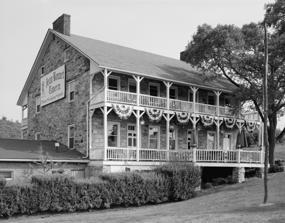
Building: Jean Bonnet Tavern
Country: United States of America
Year built: 1762
United States historic place Bonnet's Tavern U.S. National Register of Historic Places Jean Bonnet Tavern, 2005 Location in Pennsylvania Show map of Pennsylvania Location in United States Show map of the United States Location 4 miles (6.4 km) west of Bedford at the junction of U.S. Route 30 and Pennsylvania Route 31, Napier Township, Pennsylvania Coordinates 40°2′32″N 78°33′39″W / 40.04222°N 78.56083°W / 40.04222; -78.56083 Area less than one acre Built c. 1762 Built by Robert Callender Architectural style Colonial NRHP reference No. 79002164 Added to NRHP August 1, 1979 The Jean Bonnet Tavern , also known as Old Forks Inn and Bonnet's Tavern, is an historic inn and restaurant that is located just outside Bedford, Pennsylvania on U.S. Highway 30 , at the junction with Pennsylvania Route 31 . It can be seen from the Pennsylvania Turnpike . It was listed on the National Register of Historic Places in 1979. History and architectural features The British first recognized the lands as being owned by Robert Callender, a trader with the Native American tribes of Pennsylvania. The land was first documented when the original 690 acre parcel was transferred from the William Penn family to a land speculator named Hans Ireland. It was again transferred to Callender in 1762 and in 1763, the large stone structure was built. The location of the stone structure was intended to be a safe haven for settlers passing through the area as well as the site of a French fort and trading post. The tavern was referenced in the personal journals of many travelers that passed through the area on the way to what they called "Old Shawnese Cabins" which is Shawnee State Park (Pennsylvania) today. The land and the building were purchased by Jean (John) Bonnet in 1779 and opened as an inn and tavern, which was used as a gathering place by protesting local farmers during the 1794 Whiskey Rebellion . Protesting the federal tax on whisky, local Pennsylvanian farmers gathered to raise a Liberty pole at the tavern as a symbol of their defiance. The protests were suppressed months later by forces under President George Washington . Although the building has changed hands many times through the years, mostly maintained as a tavern and inn although in some owners converted into a private residence, the Bonnett Family of West Virginia are the direct descendants of Jean Bonnet and trace their family history back nearly 400 years. In 1957 the Jean Bonnet was purchased by the Enyeart family. During their ownership, the stores of paranormal events in the building began being publicized. Local folklore of guests and employees of the Inn reference seeing a lone figure roaming the building and drinking at the tavern bar. Said to be the ghost of Bonnet and is a popular topic of discussion and adds to the allure of the inn. It is a 2 1/2 to 3 1/2-story building, which measures 40 feet by 51 feet. It was built using native cut fieldstone , and features two levels of porches that extend the entire length of the front and the rear elevations. The walls are more than two feet thick. There are four interior levels encompassing nearly 8,000 square feetfeaturing large, exposed chestnut beams with massive stove fireplaces. It was listed on the National Register of Historic Places in 1979. This structure operates today as a bed and breakfast tavern and gift shop. A small garden and goat pen are located outside of the tavern. See also My Ghost Story , a television series featuring the Jean Bonnet Tavern on April 30, 2011 References